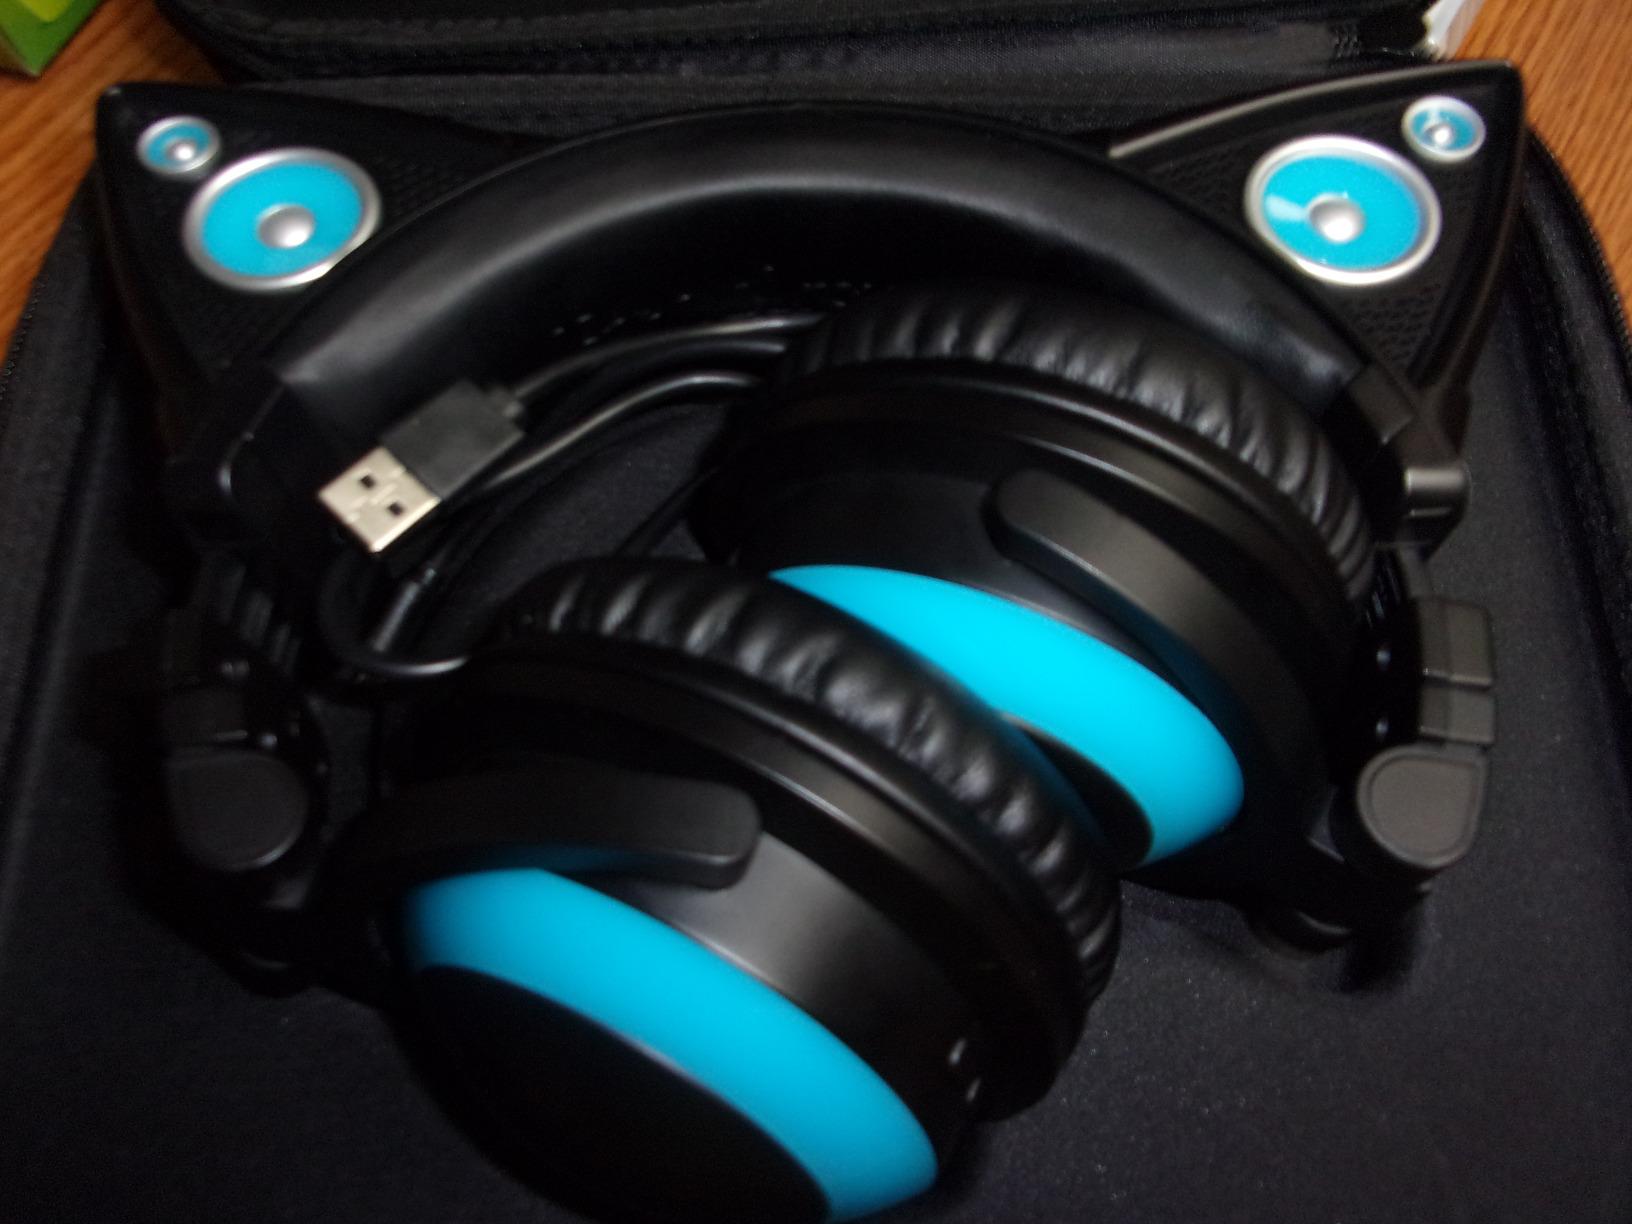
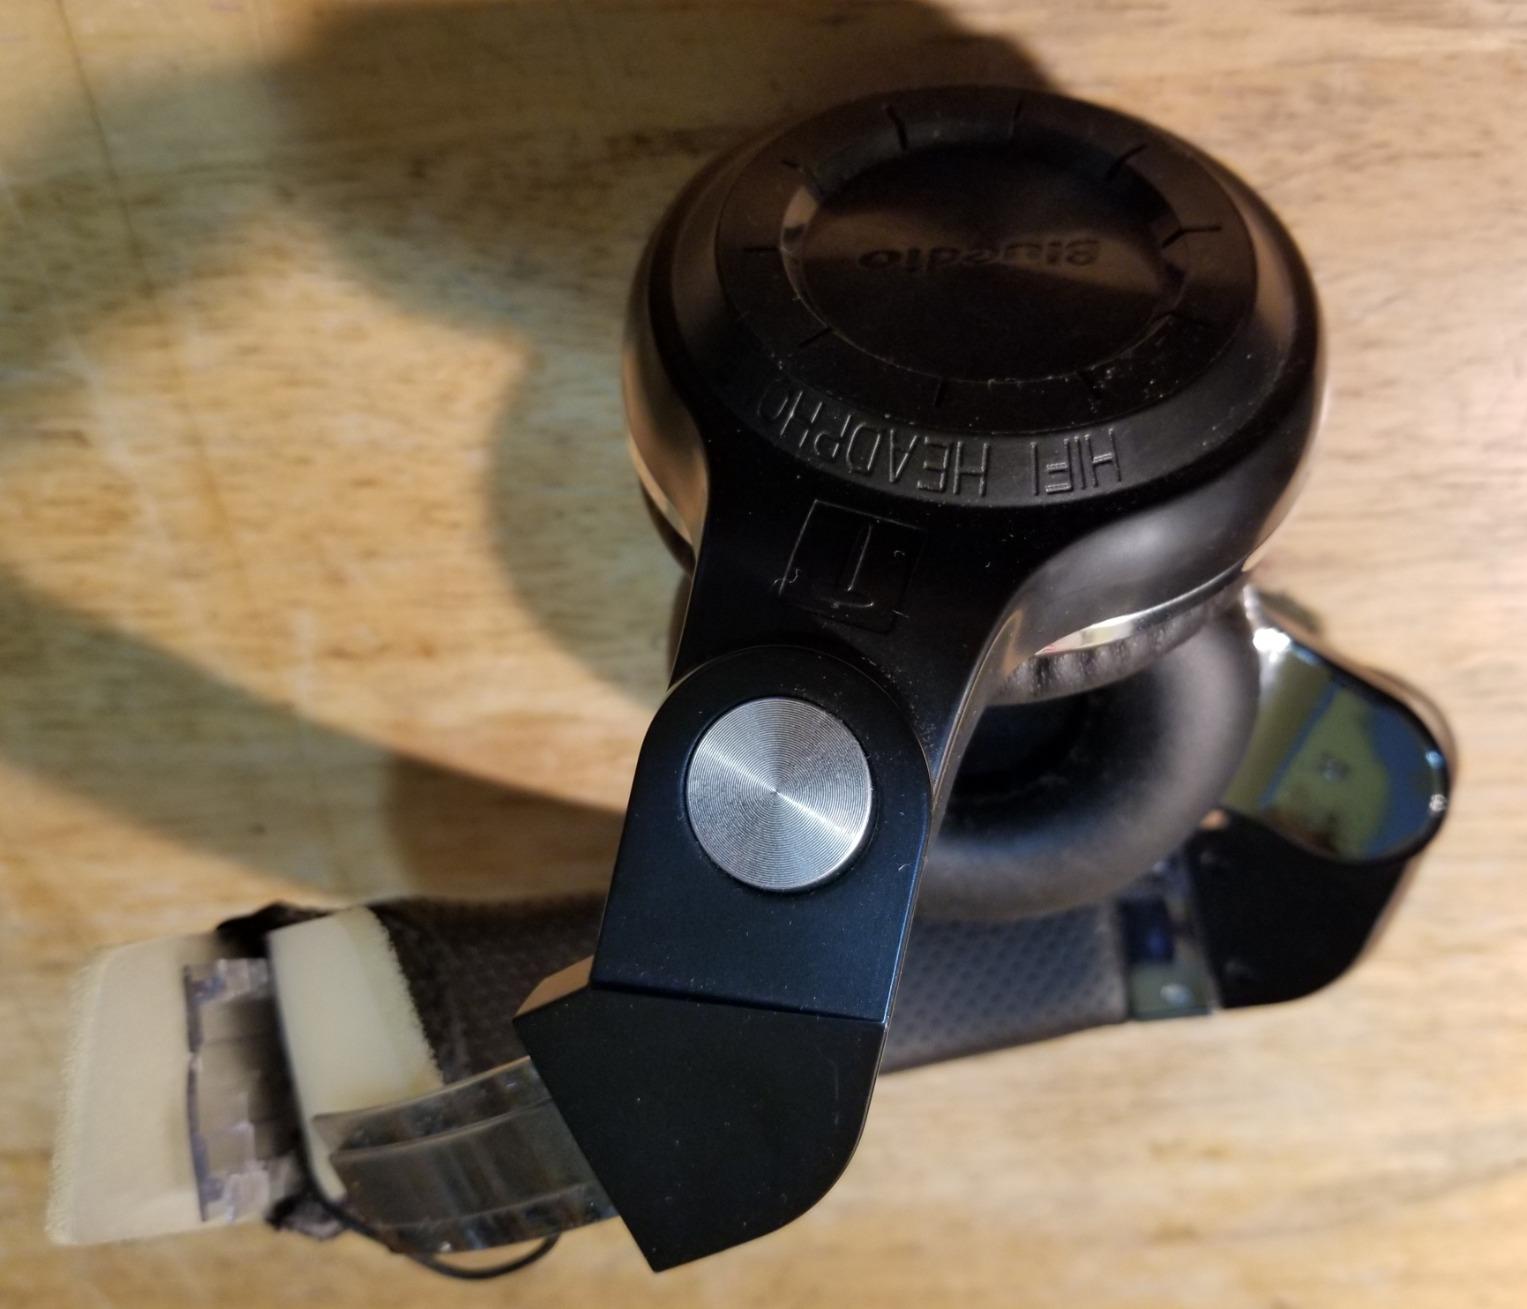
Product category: headphones
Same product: no